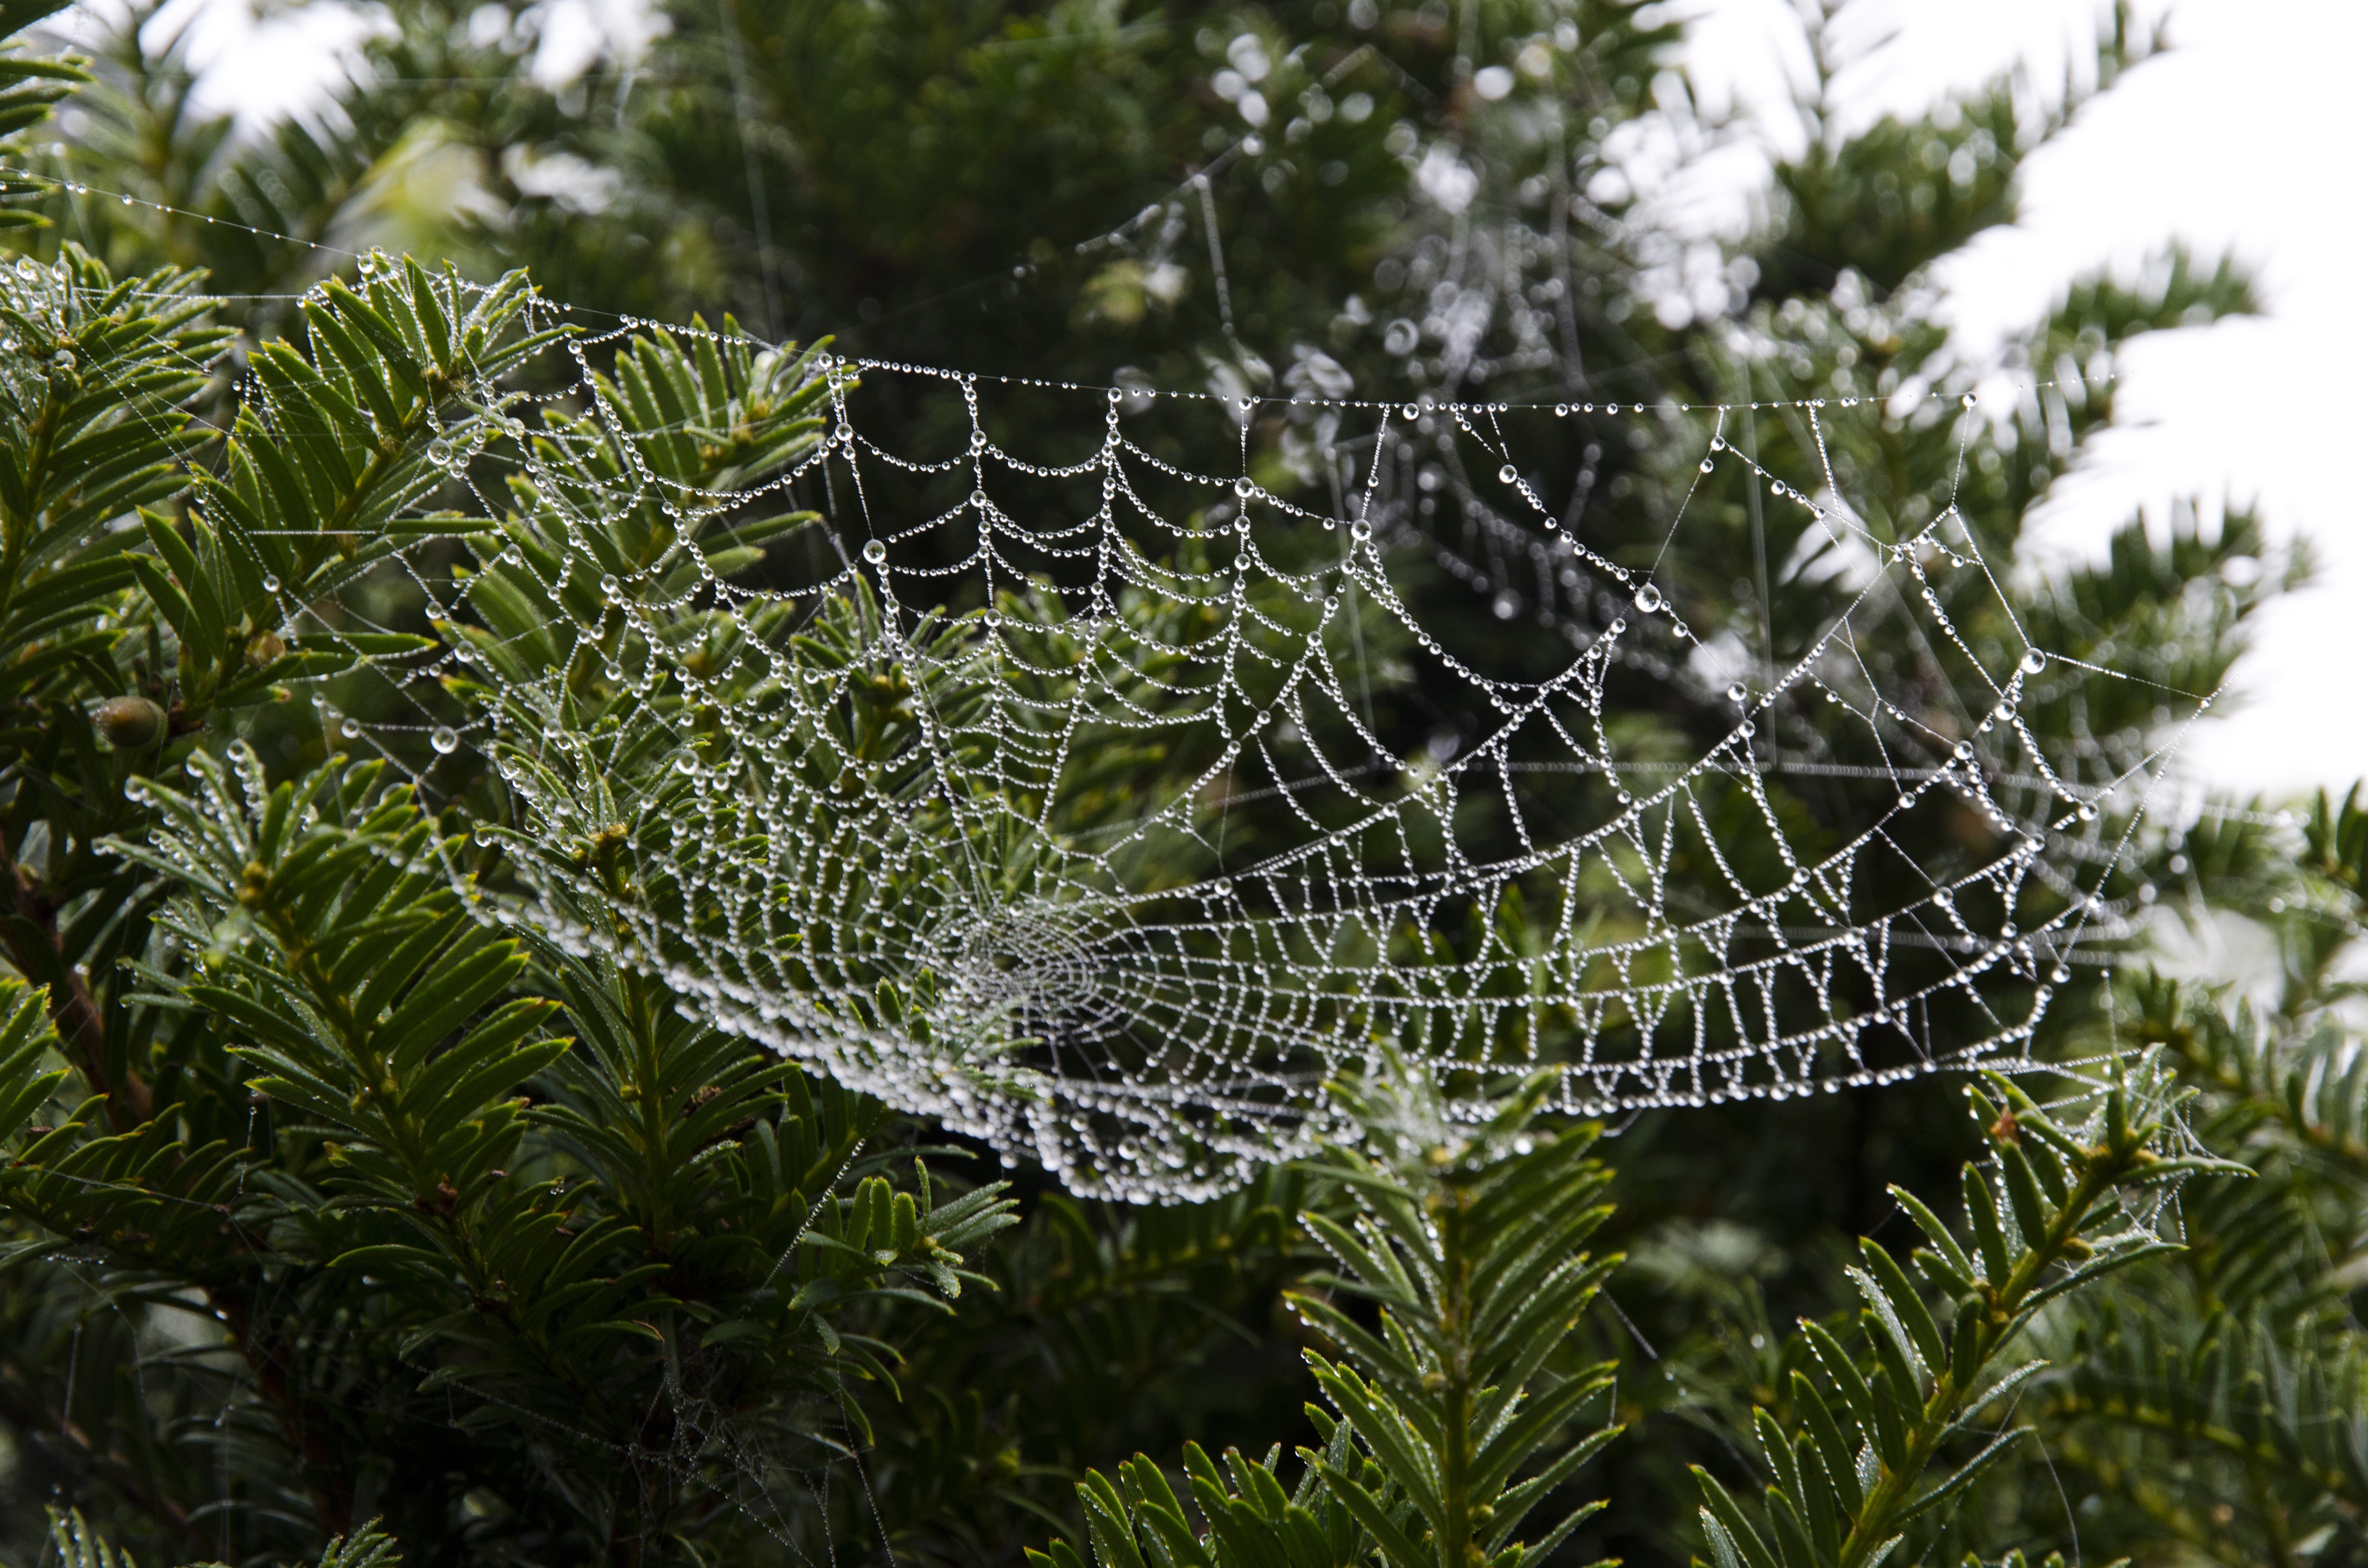
tree, water, nature, branch, drop, dew, morning, leaf, flower, frost, spiderweb, web, green, natural, botany, fauna, material, invertebrate, spider web, cobweb, spider, shrub, misty, arachnid, october